Fat Man

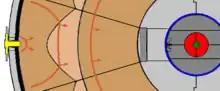

The size of the bomb was constrained by the available aircraft, which were investigated for suitability by Norman Foster Ramsey. The only Allied bombers considered capable of carrying the Fat Man without major modification were the British Avro Lancaster and the American Boeing B-29 Superfortress. British scientist James Chadwick advocated the Lancaster which had a limited range but had a larger single bomb bay; but this was less of a problem when the Fat Man replaced the long ( Thin Man. At the time, the B-29 represented the epitome of bomber technology with significant advantages in maximum takeoff weight, range, speed, flight ceiling, and survivability. Without the availability of the B-29, dropping the bomb would likely have been impossible. However, this still constrained the bomb to a maximum length of , width of and weight of . Removing the bomb rails allowed a maximum width of .